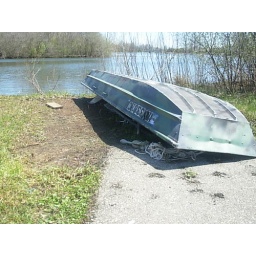
Boat and lake by my house